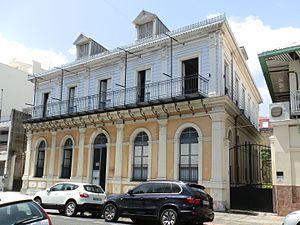
Ancien hôtel de ville de Pointe-à-Pitre, actuellement médiathèque A. R. Boisneuf
Cet article dresse une liste par ordre de mandat des maires de Pointe-à-Pitre.
Pointe-à-Pitre est une commune française située dans le département de la Guadeloupe. Habitée en 2014 par 16 261 personnes, la commune est, avec celle voisine des Abymes, au centre d'une vaste aire urbaine de 314 647 habitants, soit la 32ᵉ de France.